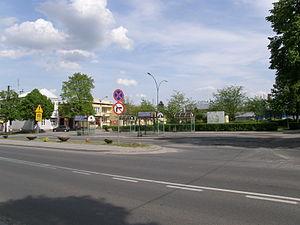
Żołynia est une ville polonais de la Voïvodie des Basses-Carpates, dans l'est de Łańcut.